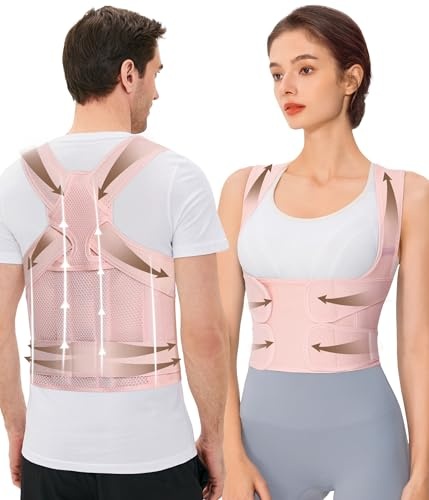
URSEXYLY Back Brace Posture Corrector for Women and Men, Breathable Shoulder Brace, Upper and Lower Back Pain Relief, Adjustable Full Back Support(Large,Pink)
Superior Posture Corrector. Our back brace is designed for men and women to improve your posture comfortably without underarm discomfort, helping you stand taller and feel confident. The back straightener posture corrector with cross-back design,bidirectional stretching to tighten the back, open the shoulders and straighten the spine. This back support brace helps develop good sitting, standing, and walking habits, making it an essential tool for maintaining a healthy posture. Breathable Mesh Design.The back brace for women is designed with breathable mesh materials to prevent your back from sweaty and overheating, It is easy to handwash and quick to dry, ensuring you can maintain comfort to wear. The mesh fabric design allows for a cool and comfortable experience while providing better protection for your spine and pain relief.Back brace posture corrector with widened shoulder strap design wraps around the shoulders, protect shoulder from being constricted. Full Back Support and Pain Relief. Say goodbye to neck, shoulder and back pain with our posture corrector for women. Featuring 4 support bones, it straightens your spine, reduces shoulder and neck pressure, and promotes spinal health for comprehensive pain relief. The extra hook and loop of lower back brace can double tighten abdomen,providing additional support and a slimmer appearance. This posture brace suit for those looking to improve their overall body shape and posture. Builds Confidence and Health. Regular use of a back brace for posture helps correct conditions such as hunchback, trains your body to stand or sit in a healthy posture, and develops muscle memory to keep your back straight, helping to improve your overall spinal health and posture. Back posture correctors for men can also relieve posture-related pain and provide long-term health benefits for people of all ages and lifestyles. VERSATILE DAILY USE. This back brace is suitable for a variety of occasions,whether at work, home, leisure, driving, walking and simple exercises. The durable materials and sturdy construction mean that it can withstand daily wear and tear, making it a reliable choice for long-term use. Ursexyly posture corrector effortlessly integrates into your routine.Its lightweight, adjustable design supports better posture and spinal health, empowering a healthier, more confident you.
Brand: URSEXYLY
Category: Health & Beauty > Health Care > Supports & Braces > Back Braces